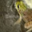
Label: frog